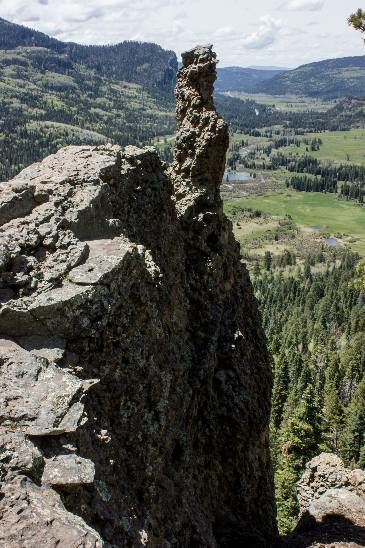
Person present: No